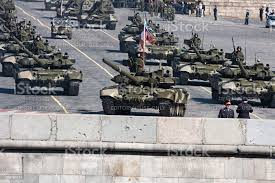
Label: T-90